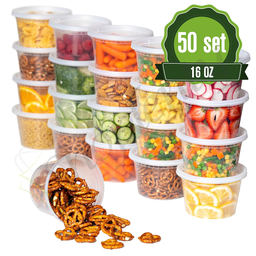
Label: plastic